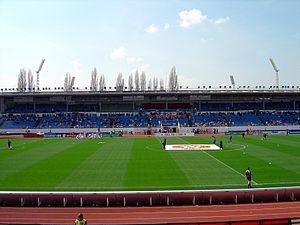
Le stade Evžen-Rošický est un stade de football et d'athlétisme situé à Prague en République tchèque.